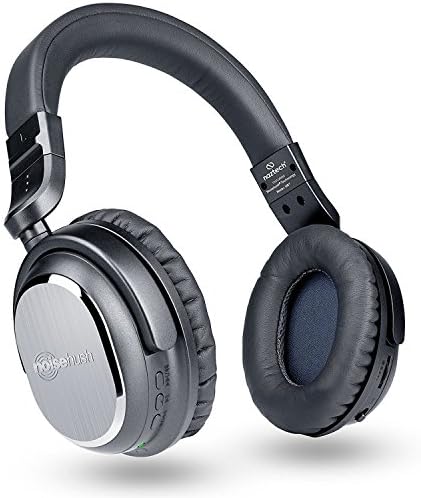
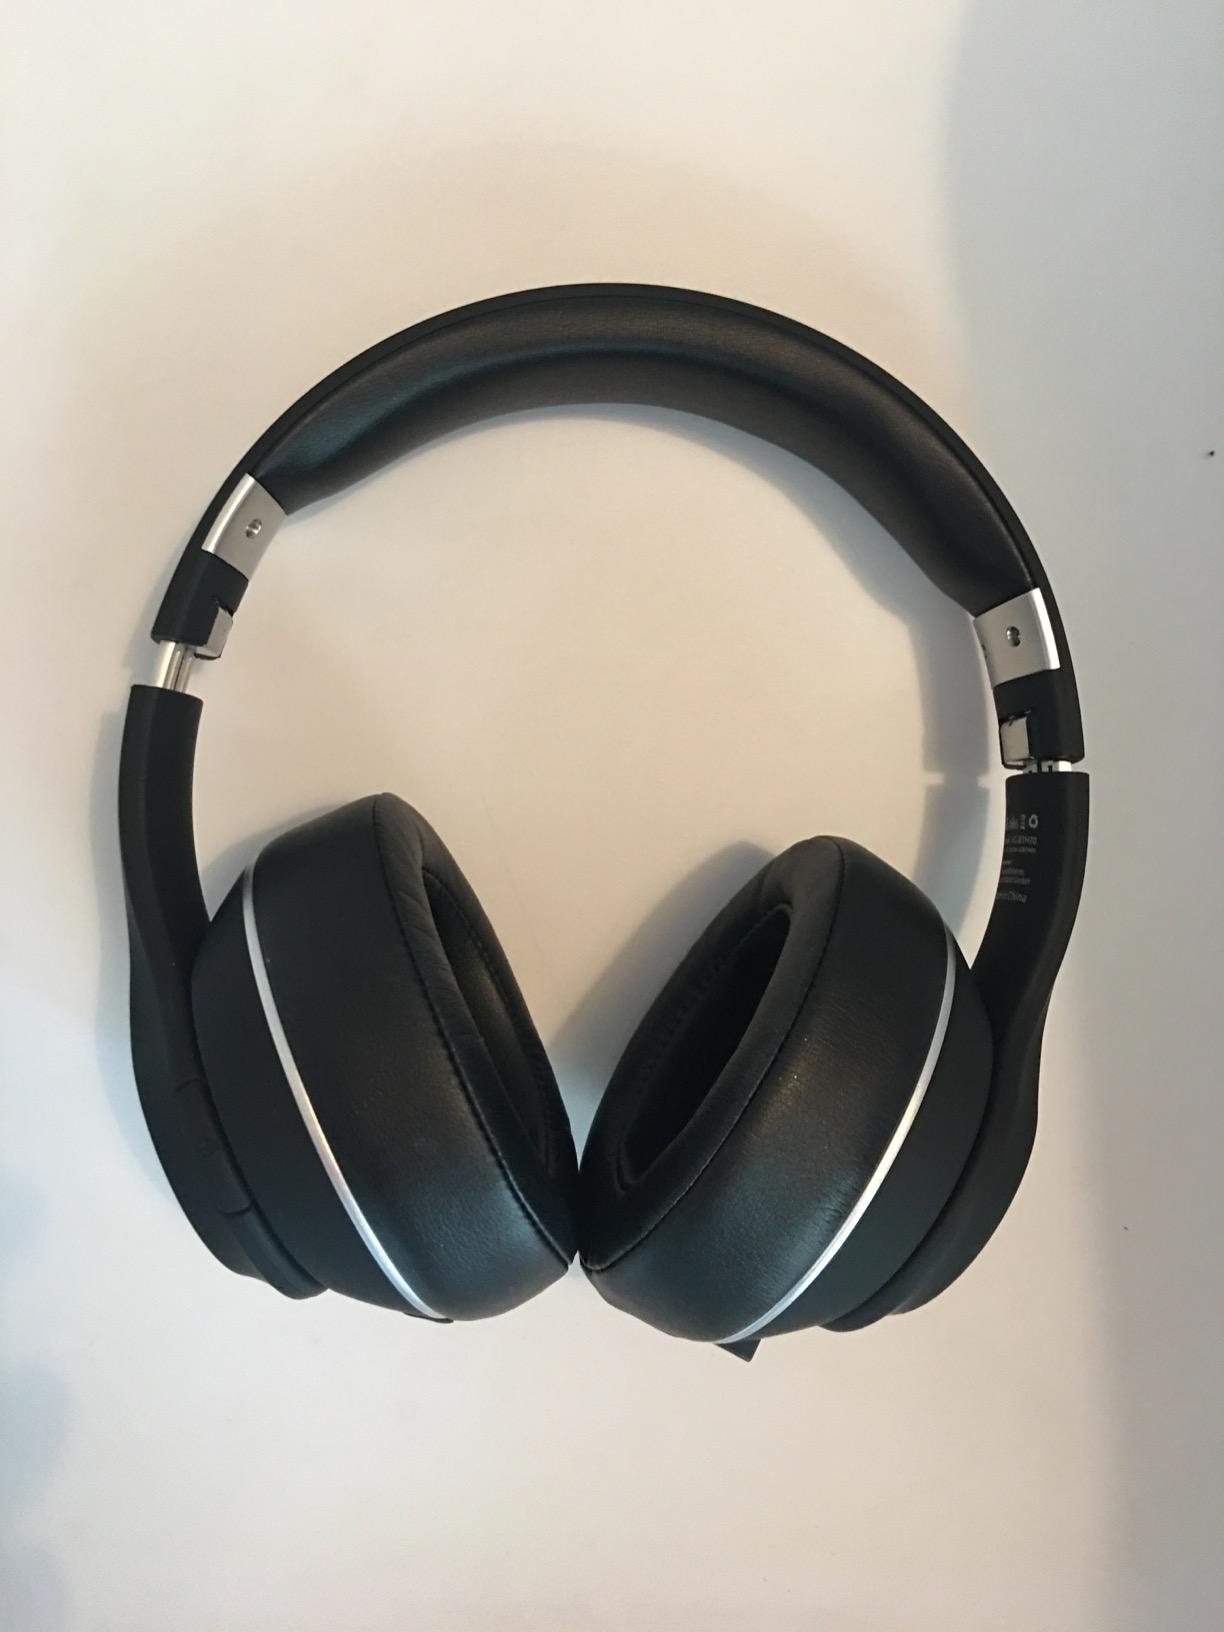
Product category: headphones
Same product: no